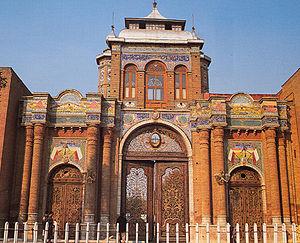
L’Iran, en forme longue la république islamique d'Iran, est un pays d'Asie de l'Ouest, historiquement appelé la Perse. Bordé au nord par la mer Caspienne, au sud-est par le golfe d'Oman et au sud par le golfe Persique, l'Iran partage des frontières avec le Turkménistan au nord-est, l'Afghanistan à l'est, le Pakistan au sud-est, l'Irak à l'ouest et la Turquie, l'Arménie et l'Azerbaïdjan au nord-ouest. Le pays couvre une superficie de 1 648 195 km².
La politique en Iran se déroule dans le cadre d'une république théocratique islamique. Selon la constitution de 1979, promulguée en 1978 par l'ayatollah Khomeini, toutes les institutions et les activités de l'Iran sont fondées sur les principes de la loi coranique et de la théorie du velayat-e faqih.
La province de Téhéran est une des 31 provinces d'Iran. Elle couvre une surface de 18 909 km² et est située au nord du plateau central de l'Iran. La province a des frontières communes avec le Mazandaran au nord, la province de Qom au sud, la province de Semnan à l'est et la province d'Alborz à l'ouest. La métropole de Téhéran n'est pas seulement la capitale de la province mais aussi la capitale de l'Iran. Depuis juin 2010, la province compte 11 départements, 37 municipalités et 1 358 villages.
Bagh-e Melli est un parc situé dans le centre de Téhéran, où se trouvent le Ministère des Affaires étrangères de l'Iran, le Musée national d'Iran, le Musée national Malek et le futur Musée national de la poste.
Cet article traite de la politique étrangère de l'Iran depuis la Révolution islamique.